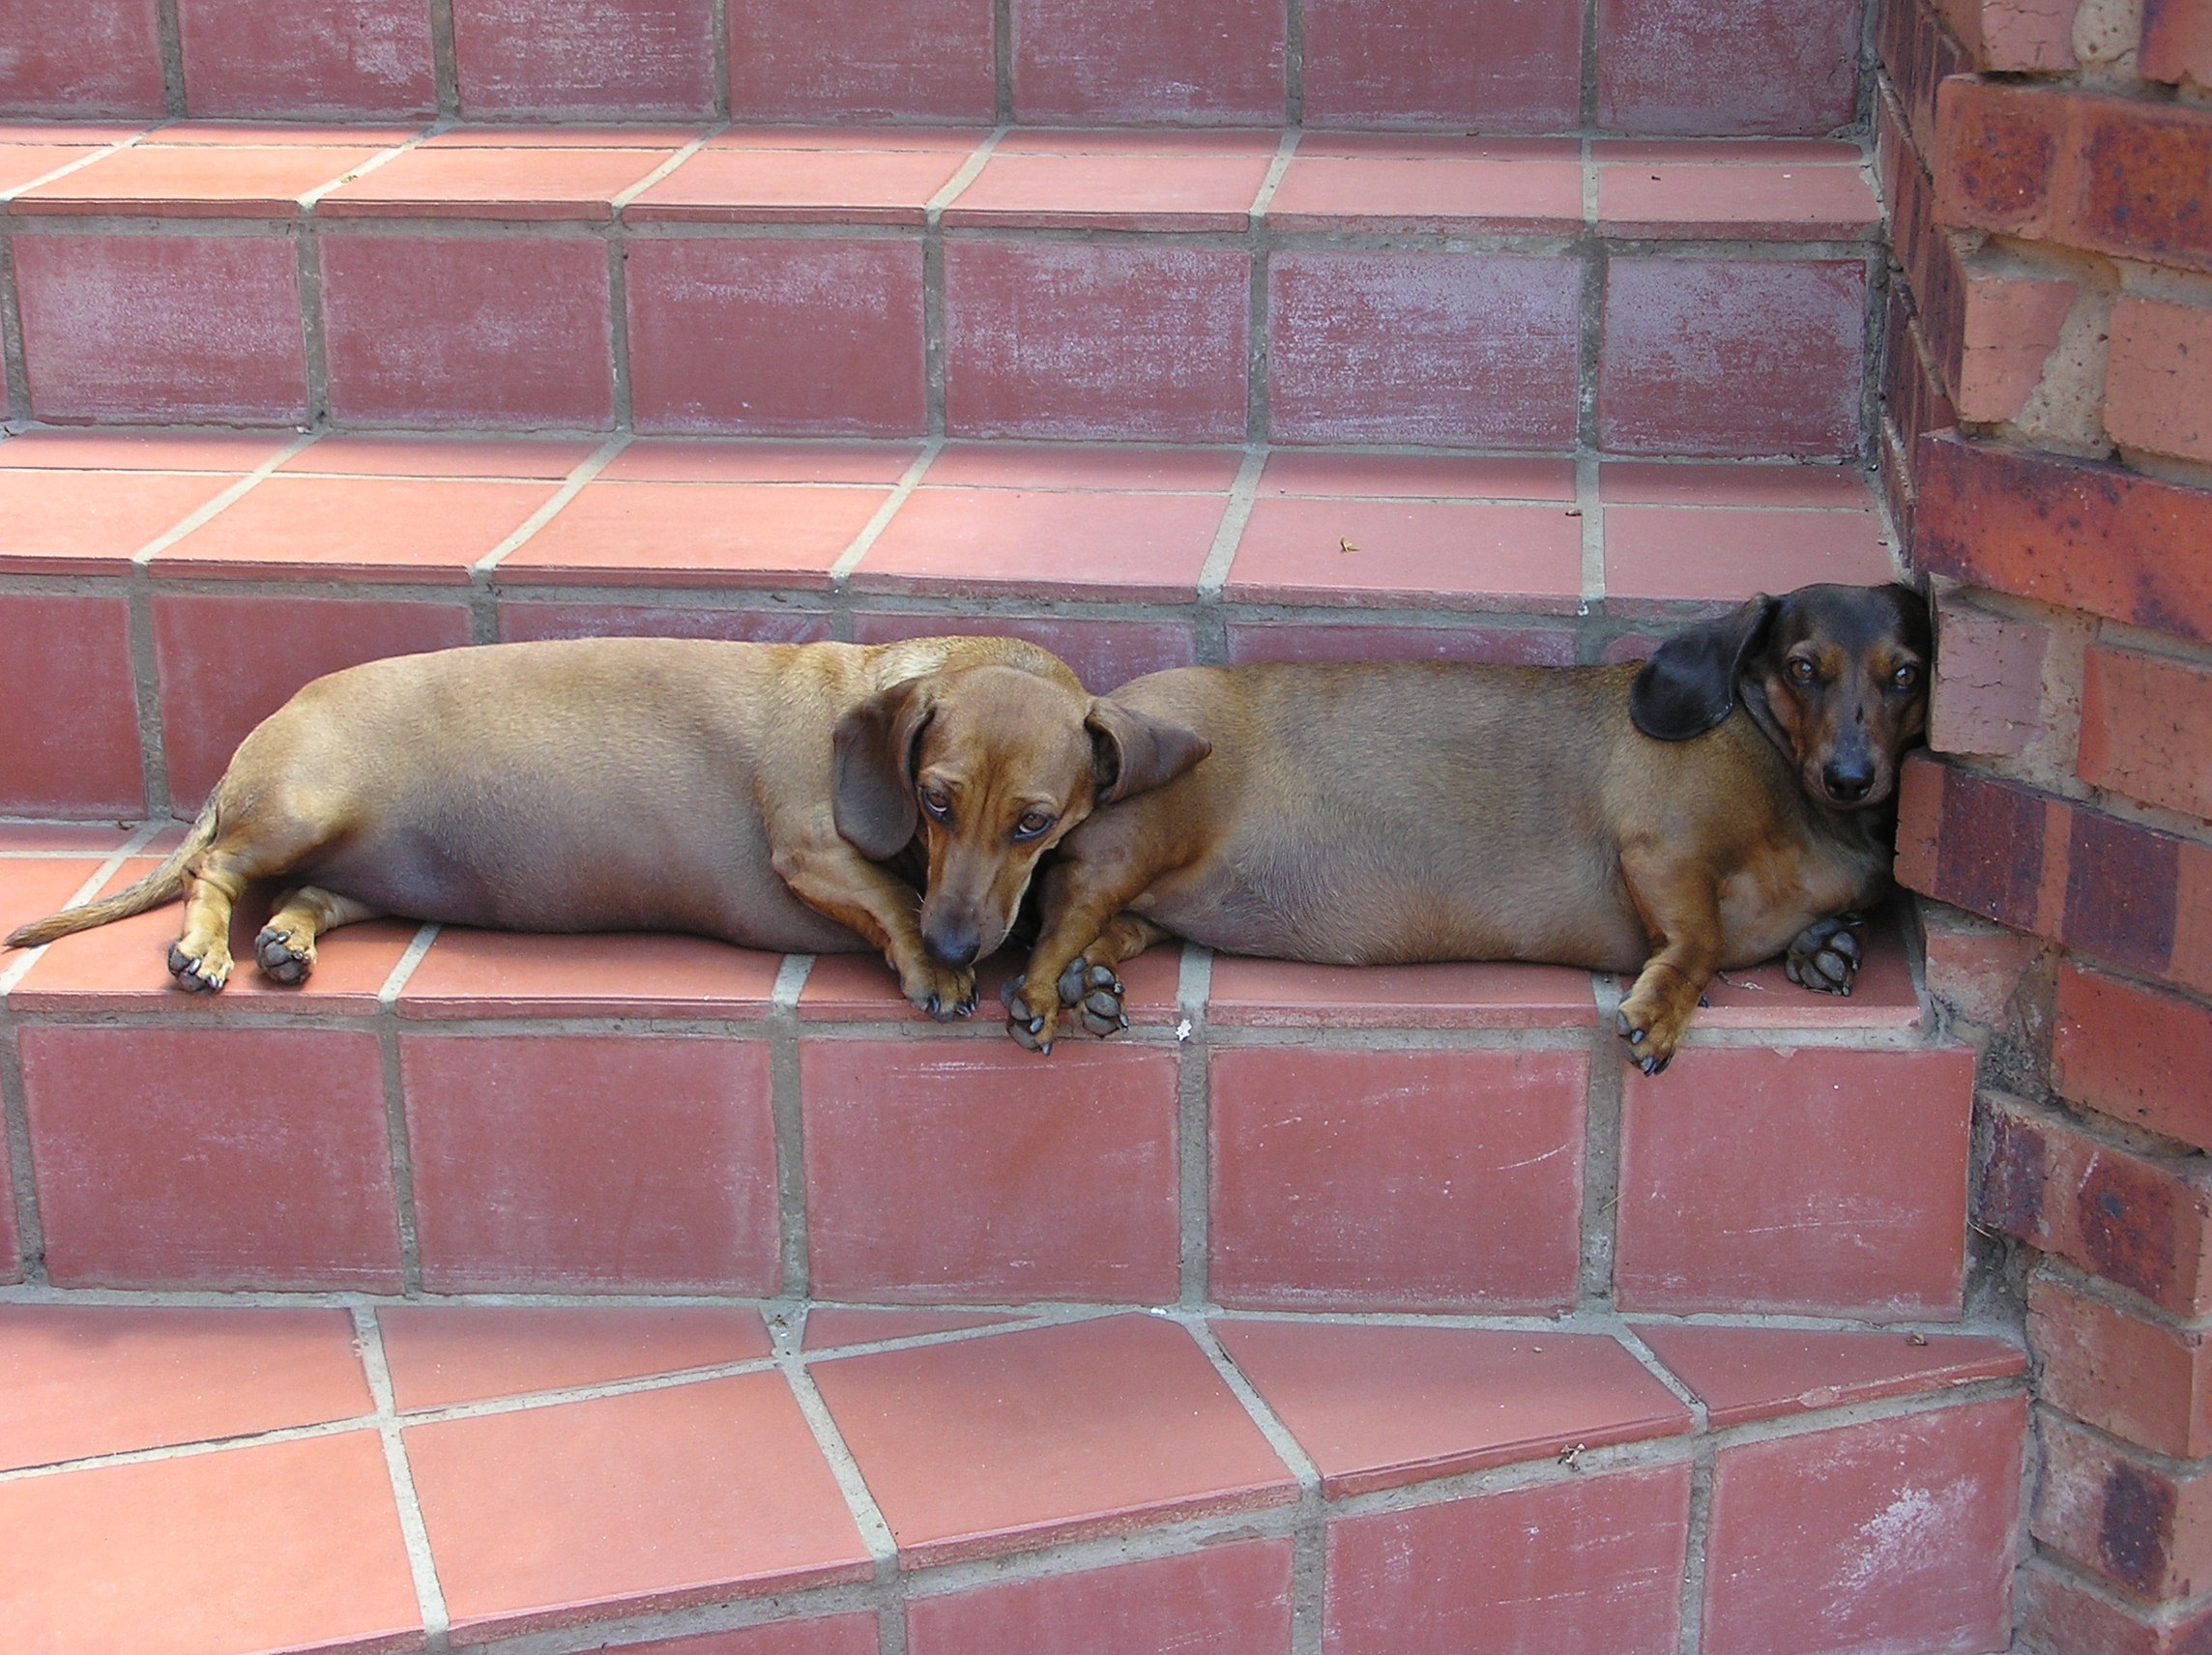
dog, animal, brown, mammal, hound, vertebrate, dachshund, street dog, dog like mammal